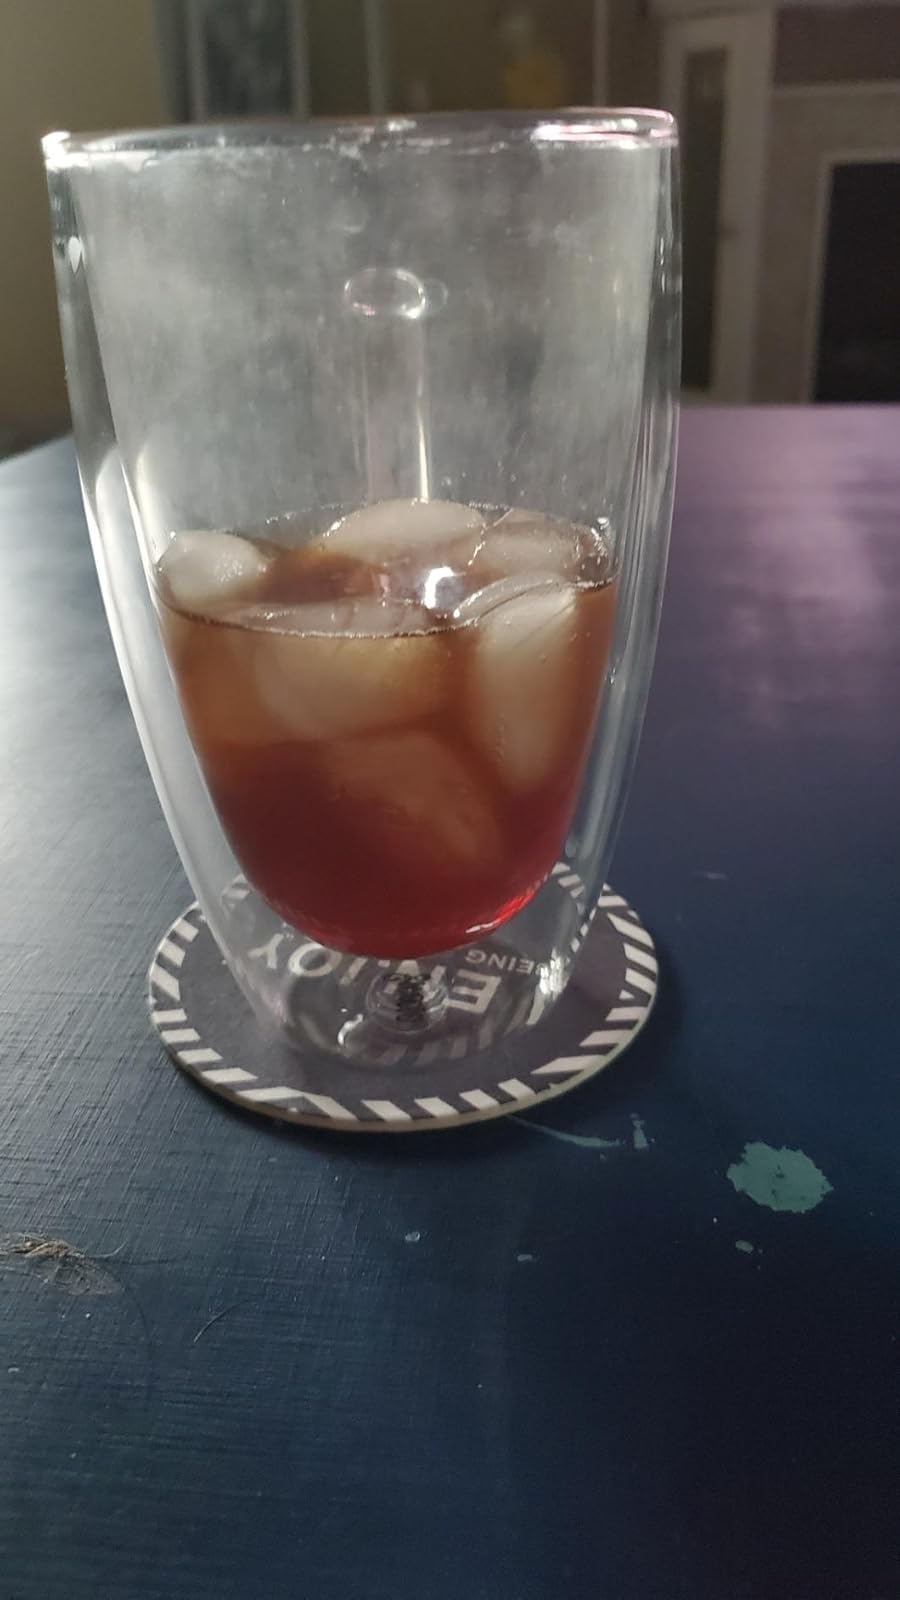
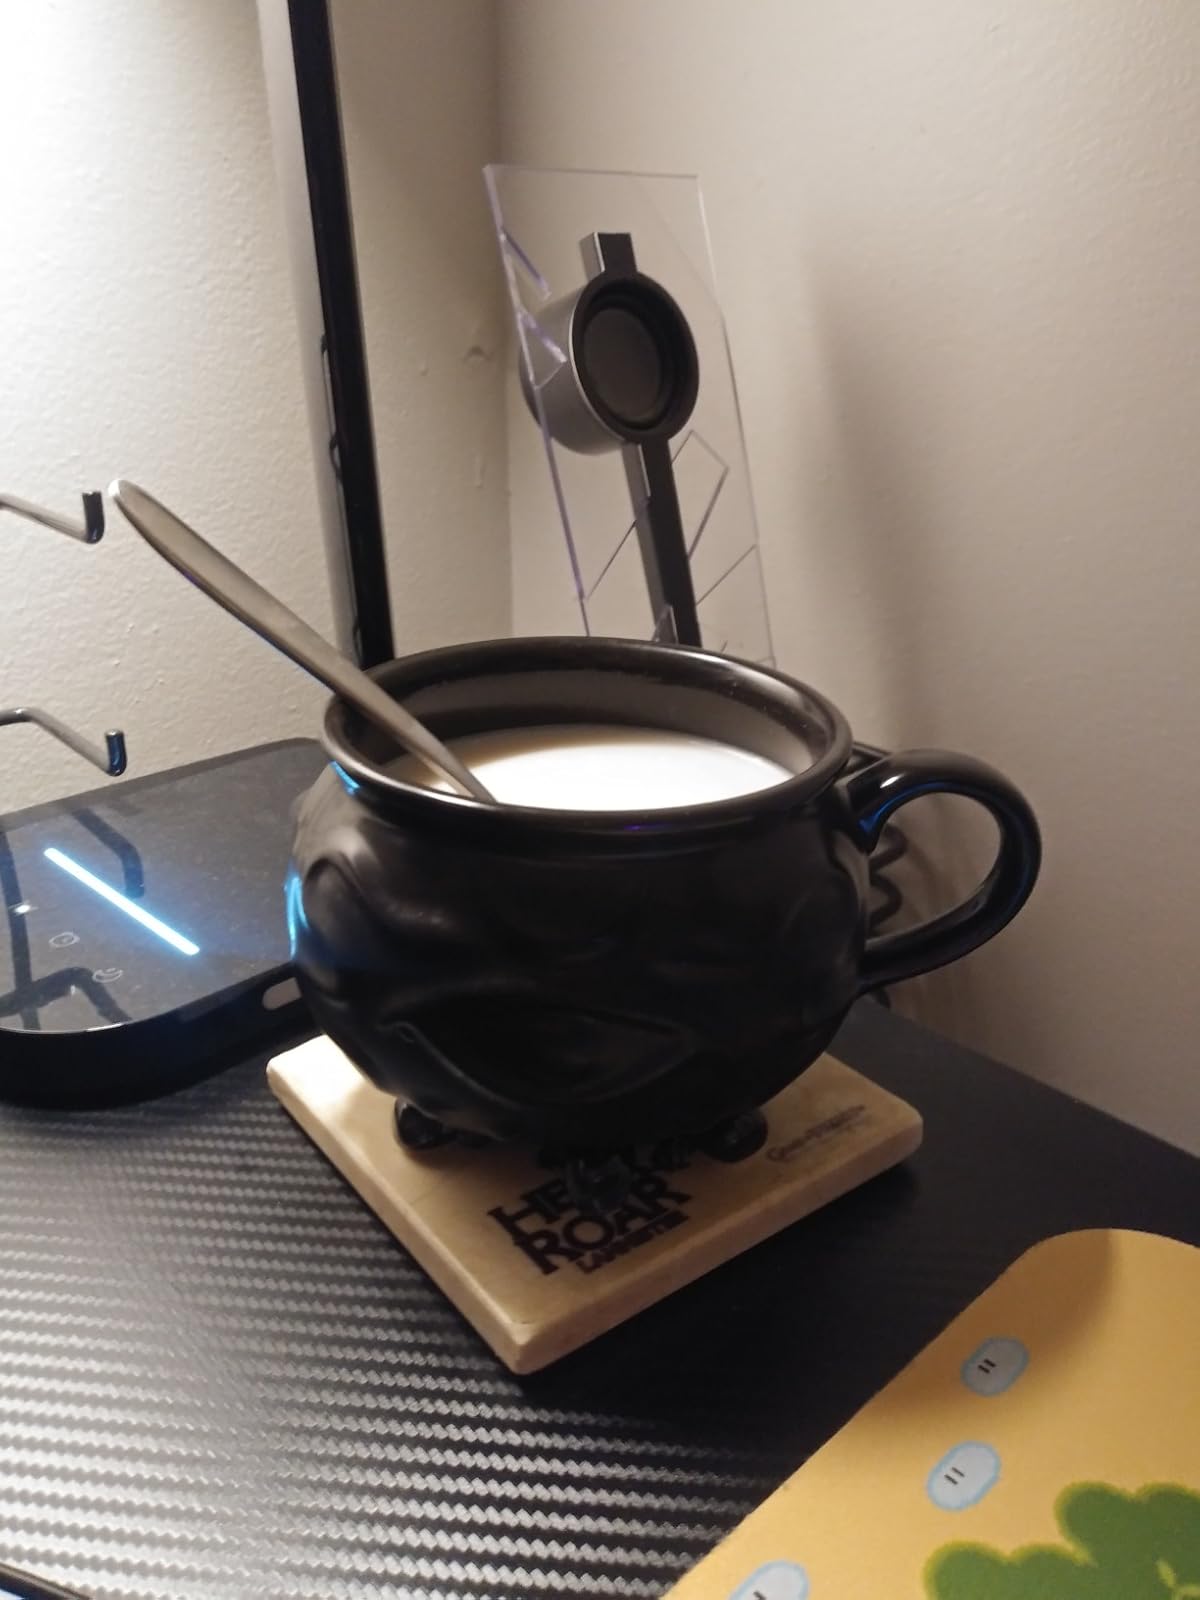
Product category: items_mug
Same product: no